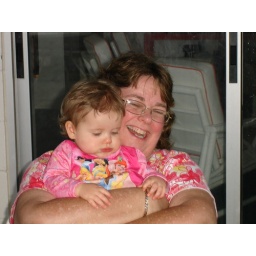
Yes, we match in pink though only Riley has Belle on her shirt (with the other Princesses)